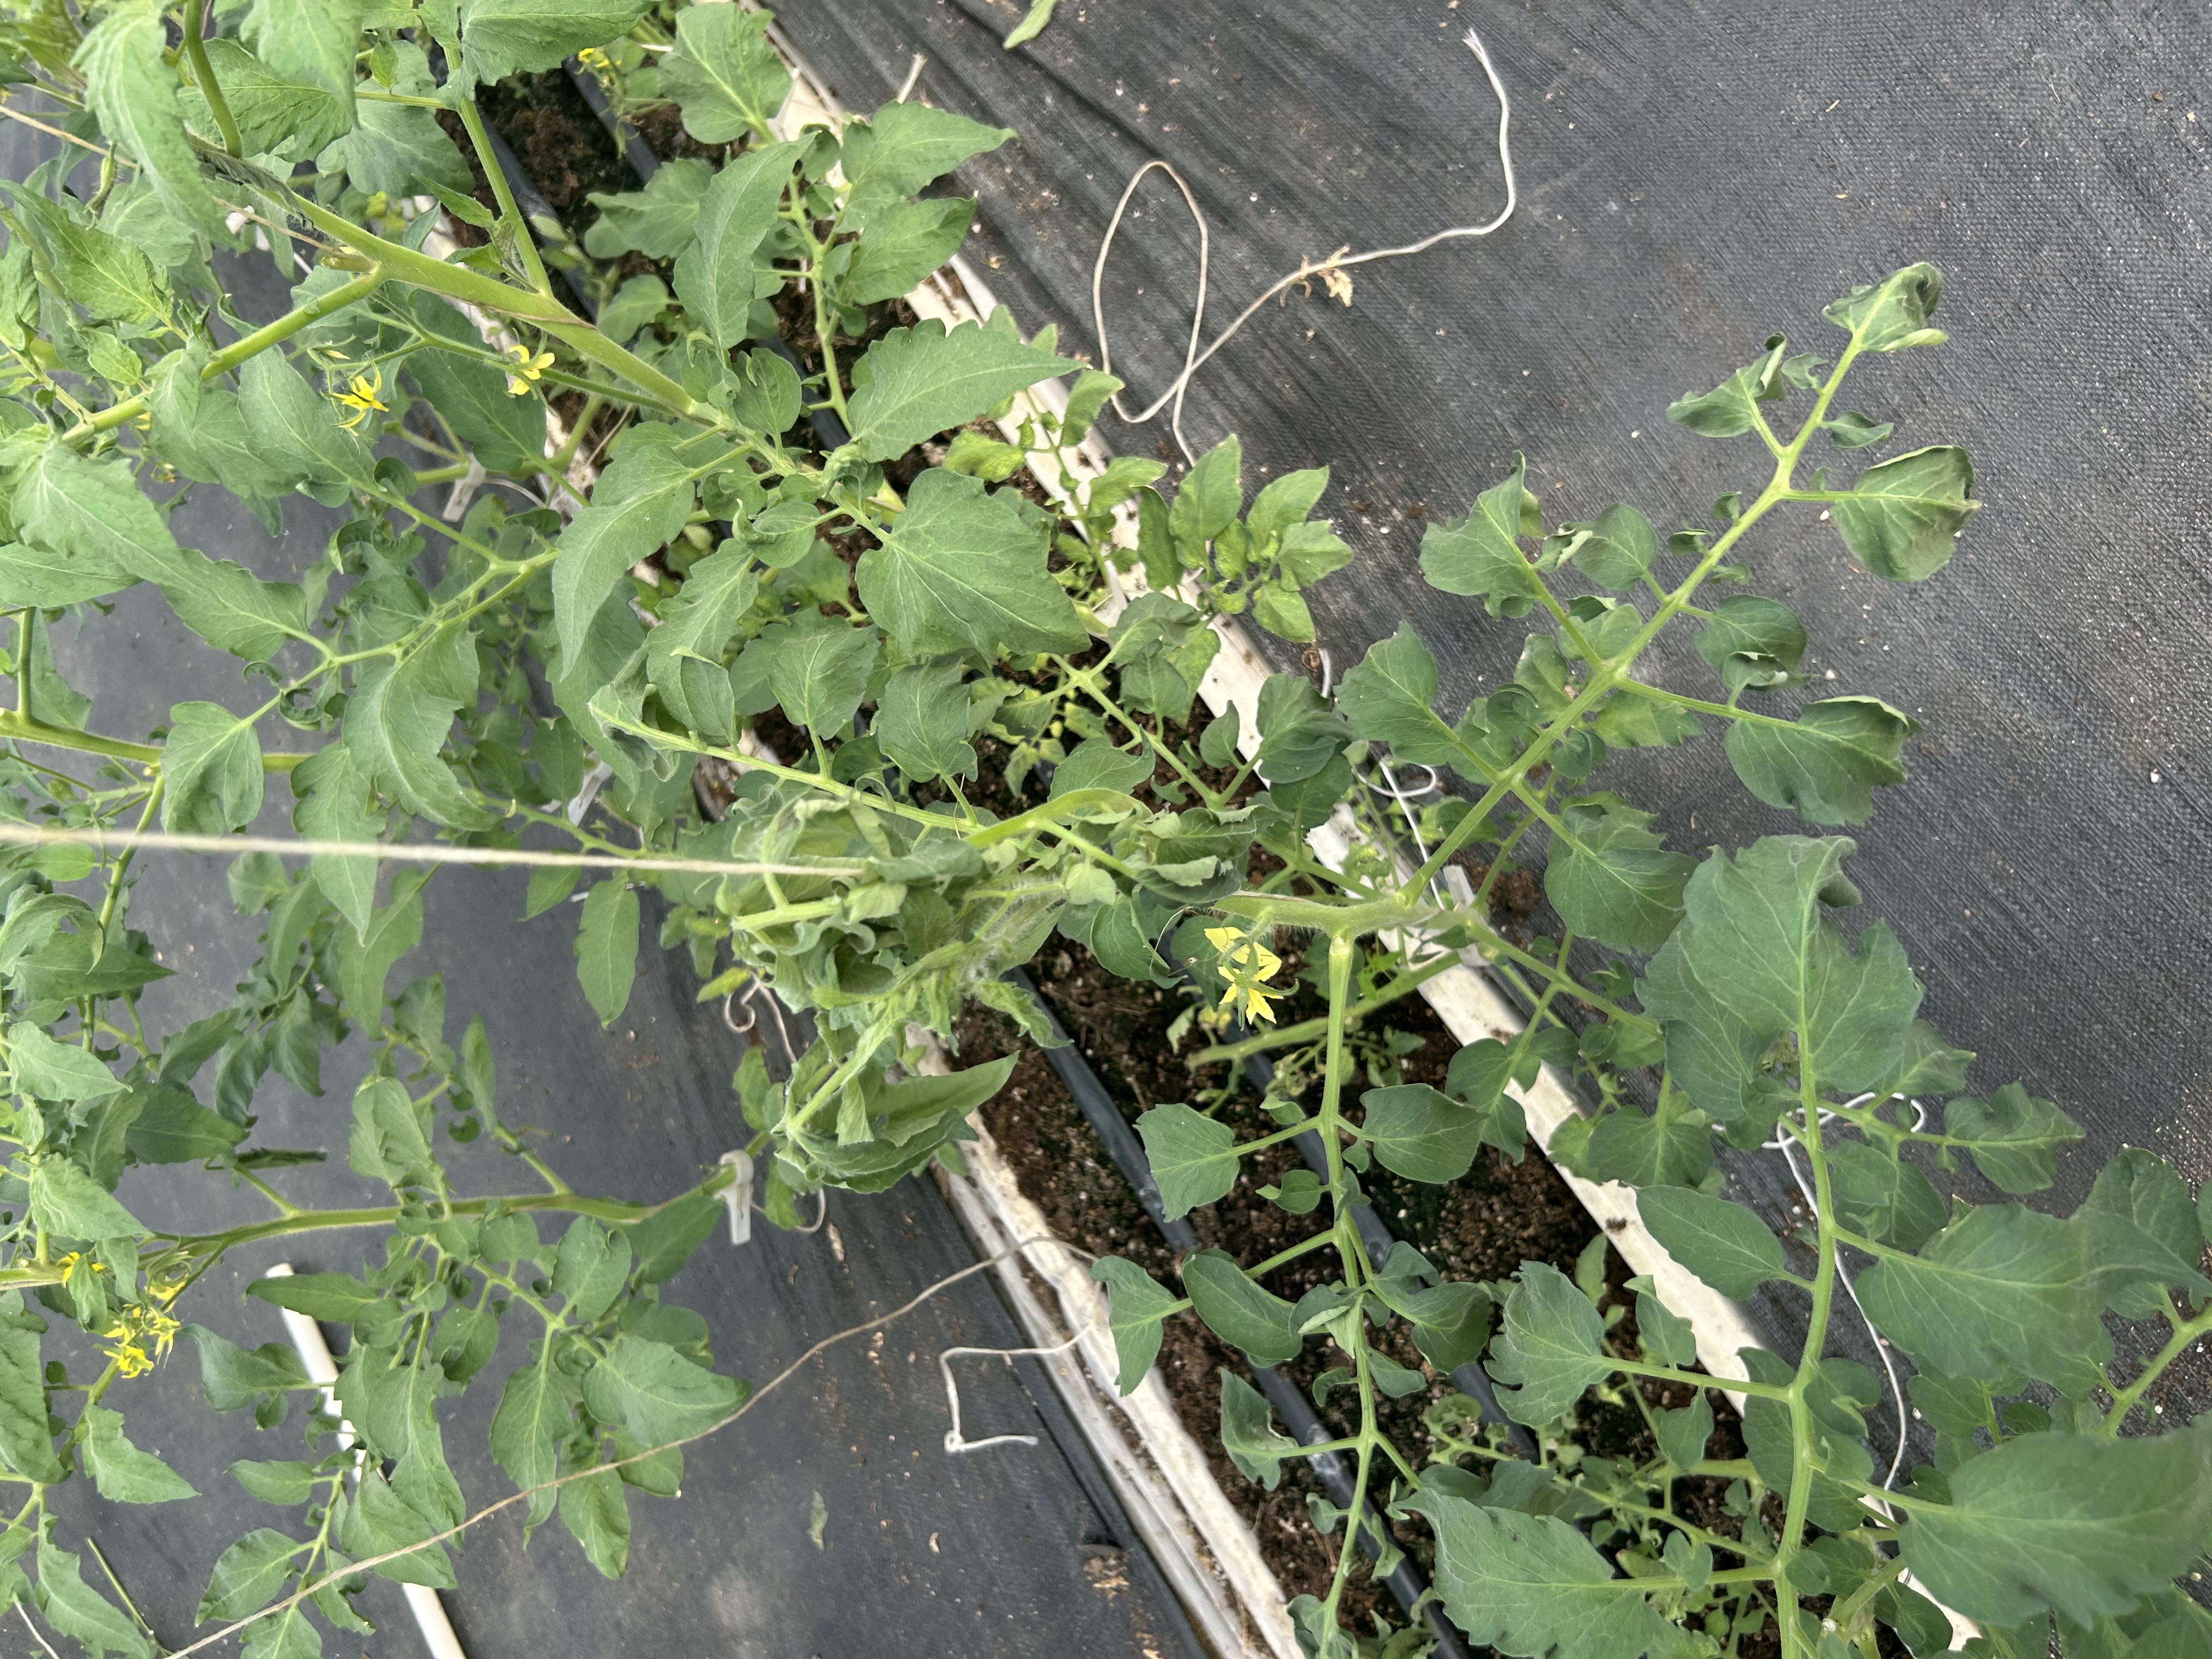
Disease: Wilt